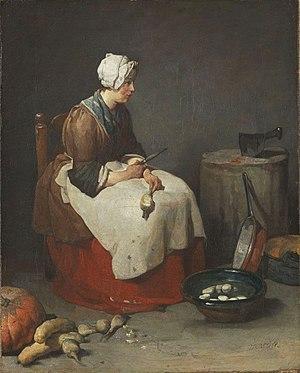
Le mot rave est un nom commun à plusieurs espèces; c'est un nom vernaculaire ambigu désignant en français certaines plantes potagères ou fourragères cultivées pour leur racine comestible et par métonymie le légume correspondant. La betterave sucrière, plante industrielle, est sans doute la rave la plus répandue aujourd'hui mais on ne la classe généralement pas comme « rave » entendu selon le sens commun.